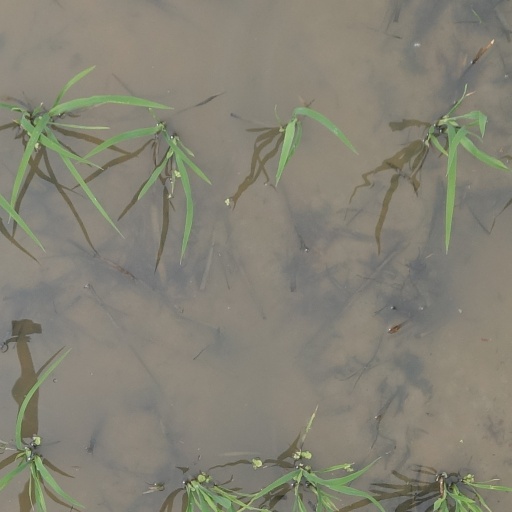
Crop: rice